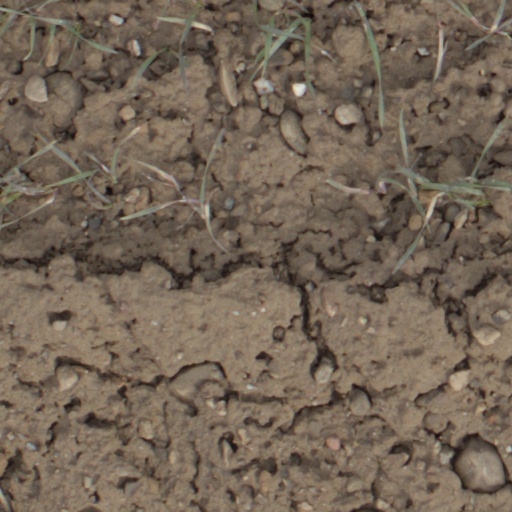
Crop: wheat